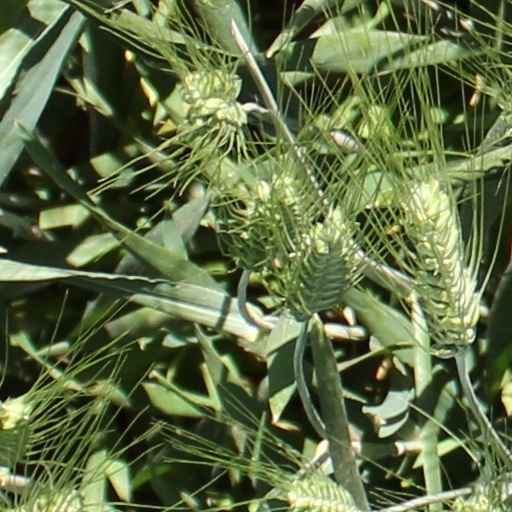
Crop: wheat